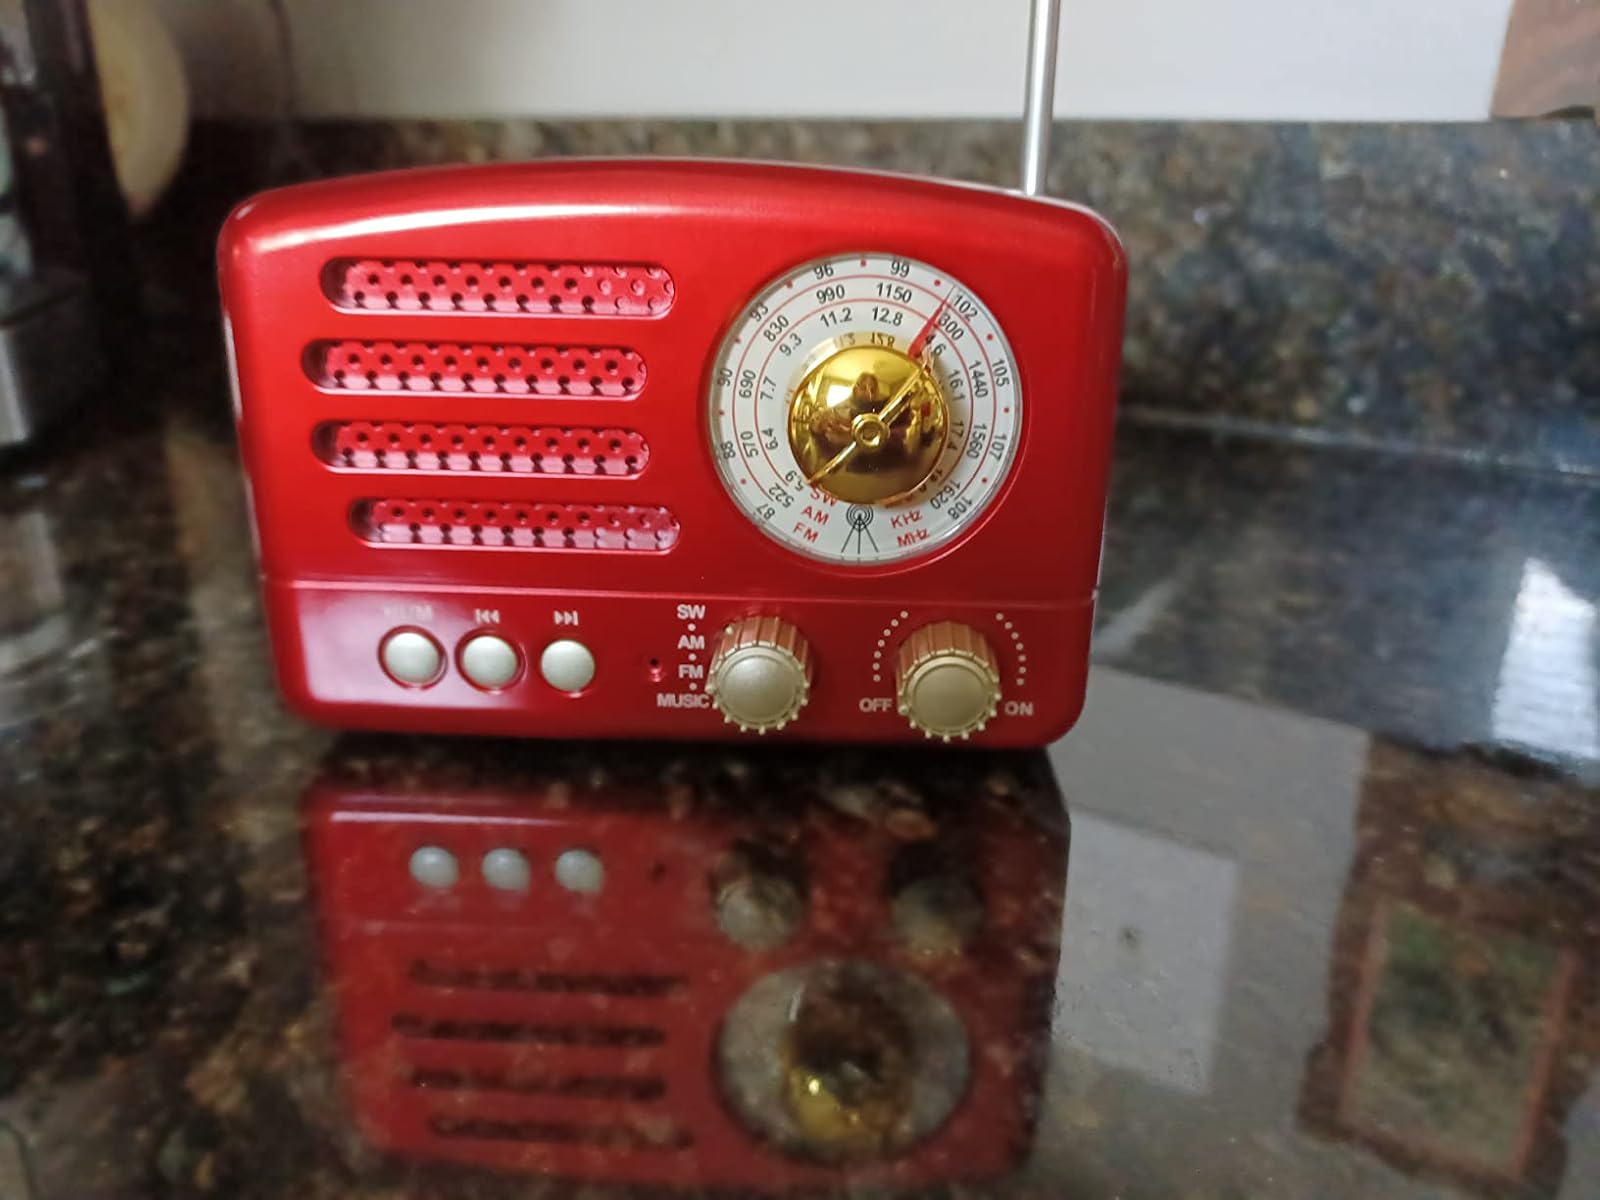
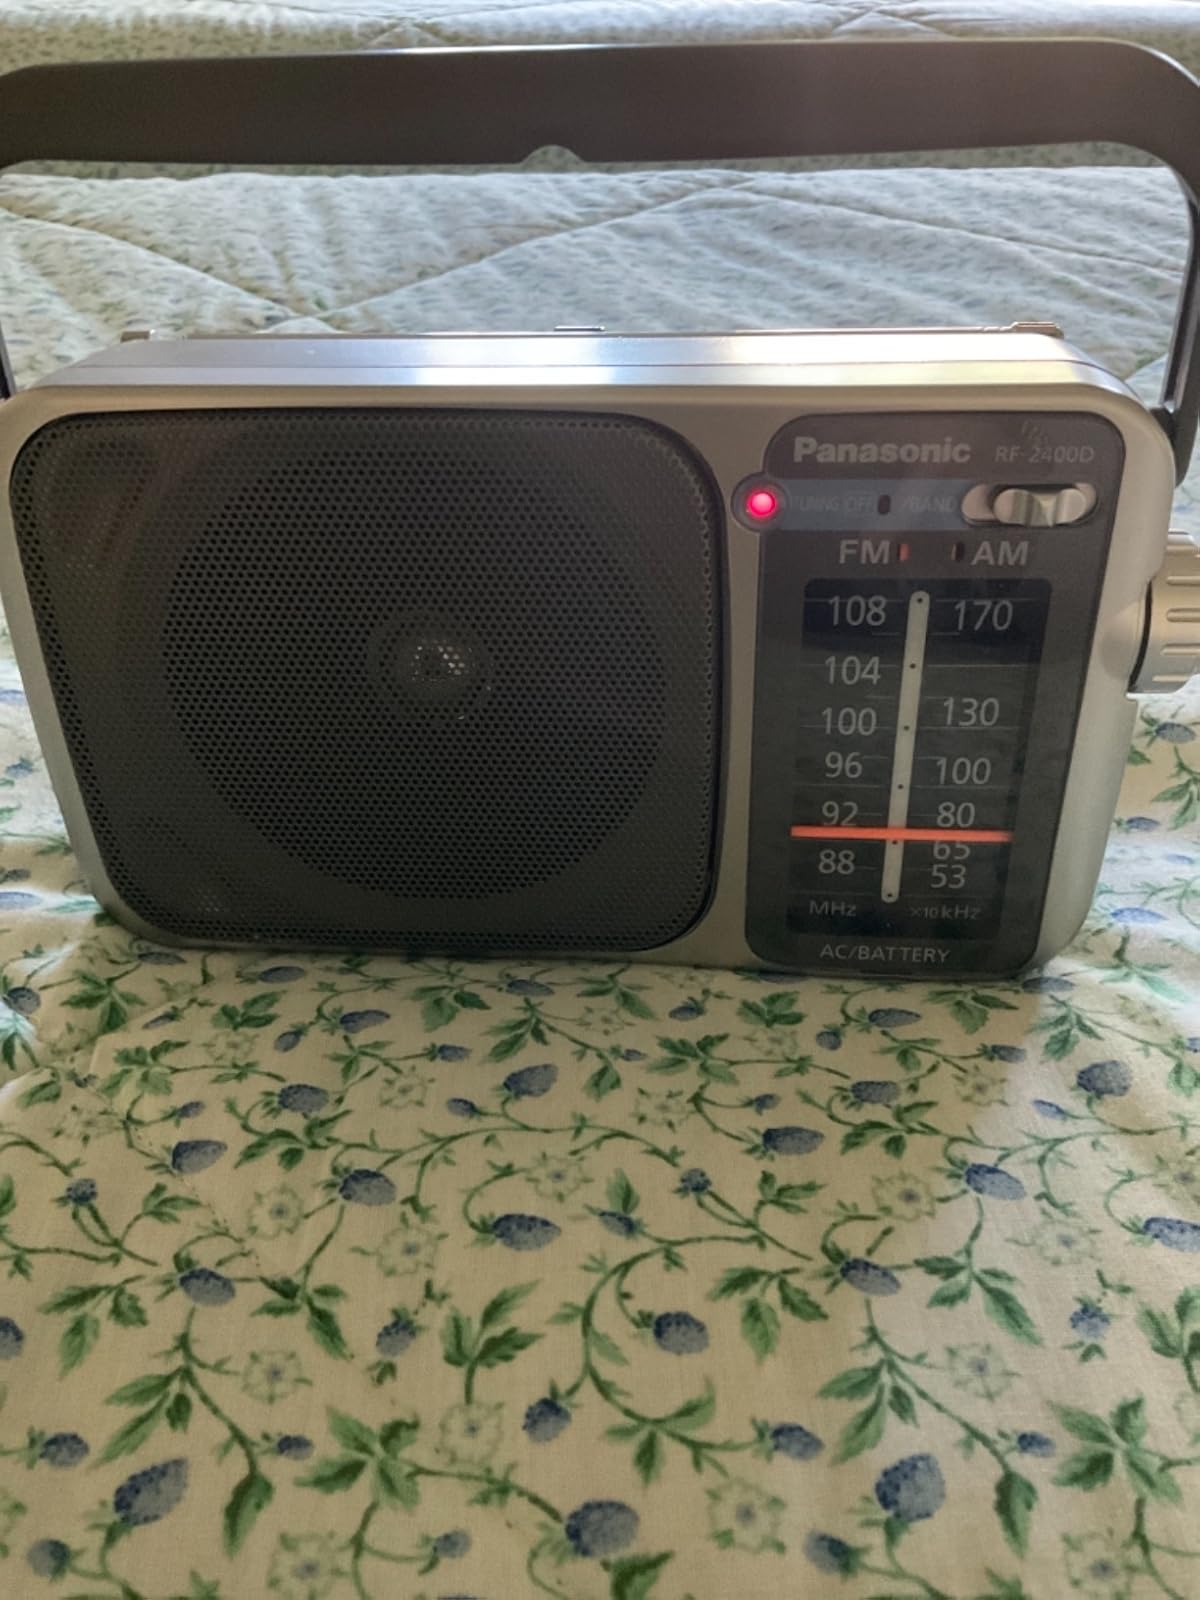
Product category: radio
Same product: no